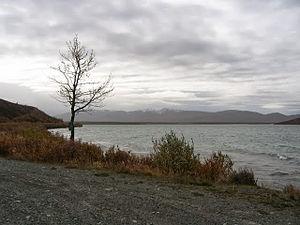
La Richardson Highway est une route d'Alaska, aux États-Unis, de 562 kilomètres, reliant Valdez à Fairbanks. Elle s'appelle aussi Alaska Route 4 depuis Valdez jusqu'à Delta Junction, et Alaska Route 2 ensuite, jusqu'à Fairbanks. Elle raccorde aussi des segments de la Route Alaska 1 entre la Glenn Highway et le raccourci de Tok, Tok Cut-Off. Elle franchit les Montagnes Chugach au niveau du col de Thompson, et passe à-côté du glacier Worthington. C'est la première route importante construite en Alaska et la seule qui desserve la ville de Valdez qui en est le terminus.